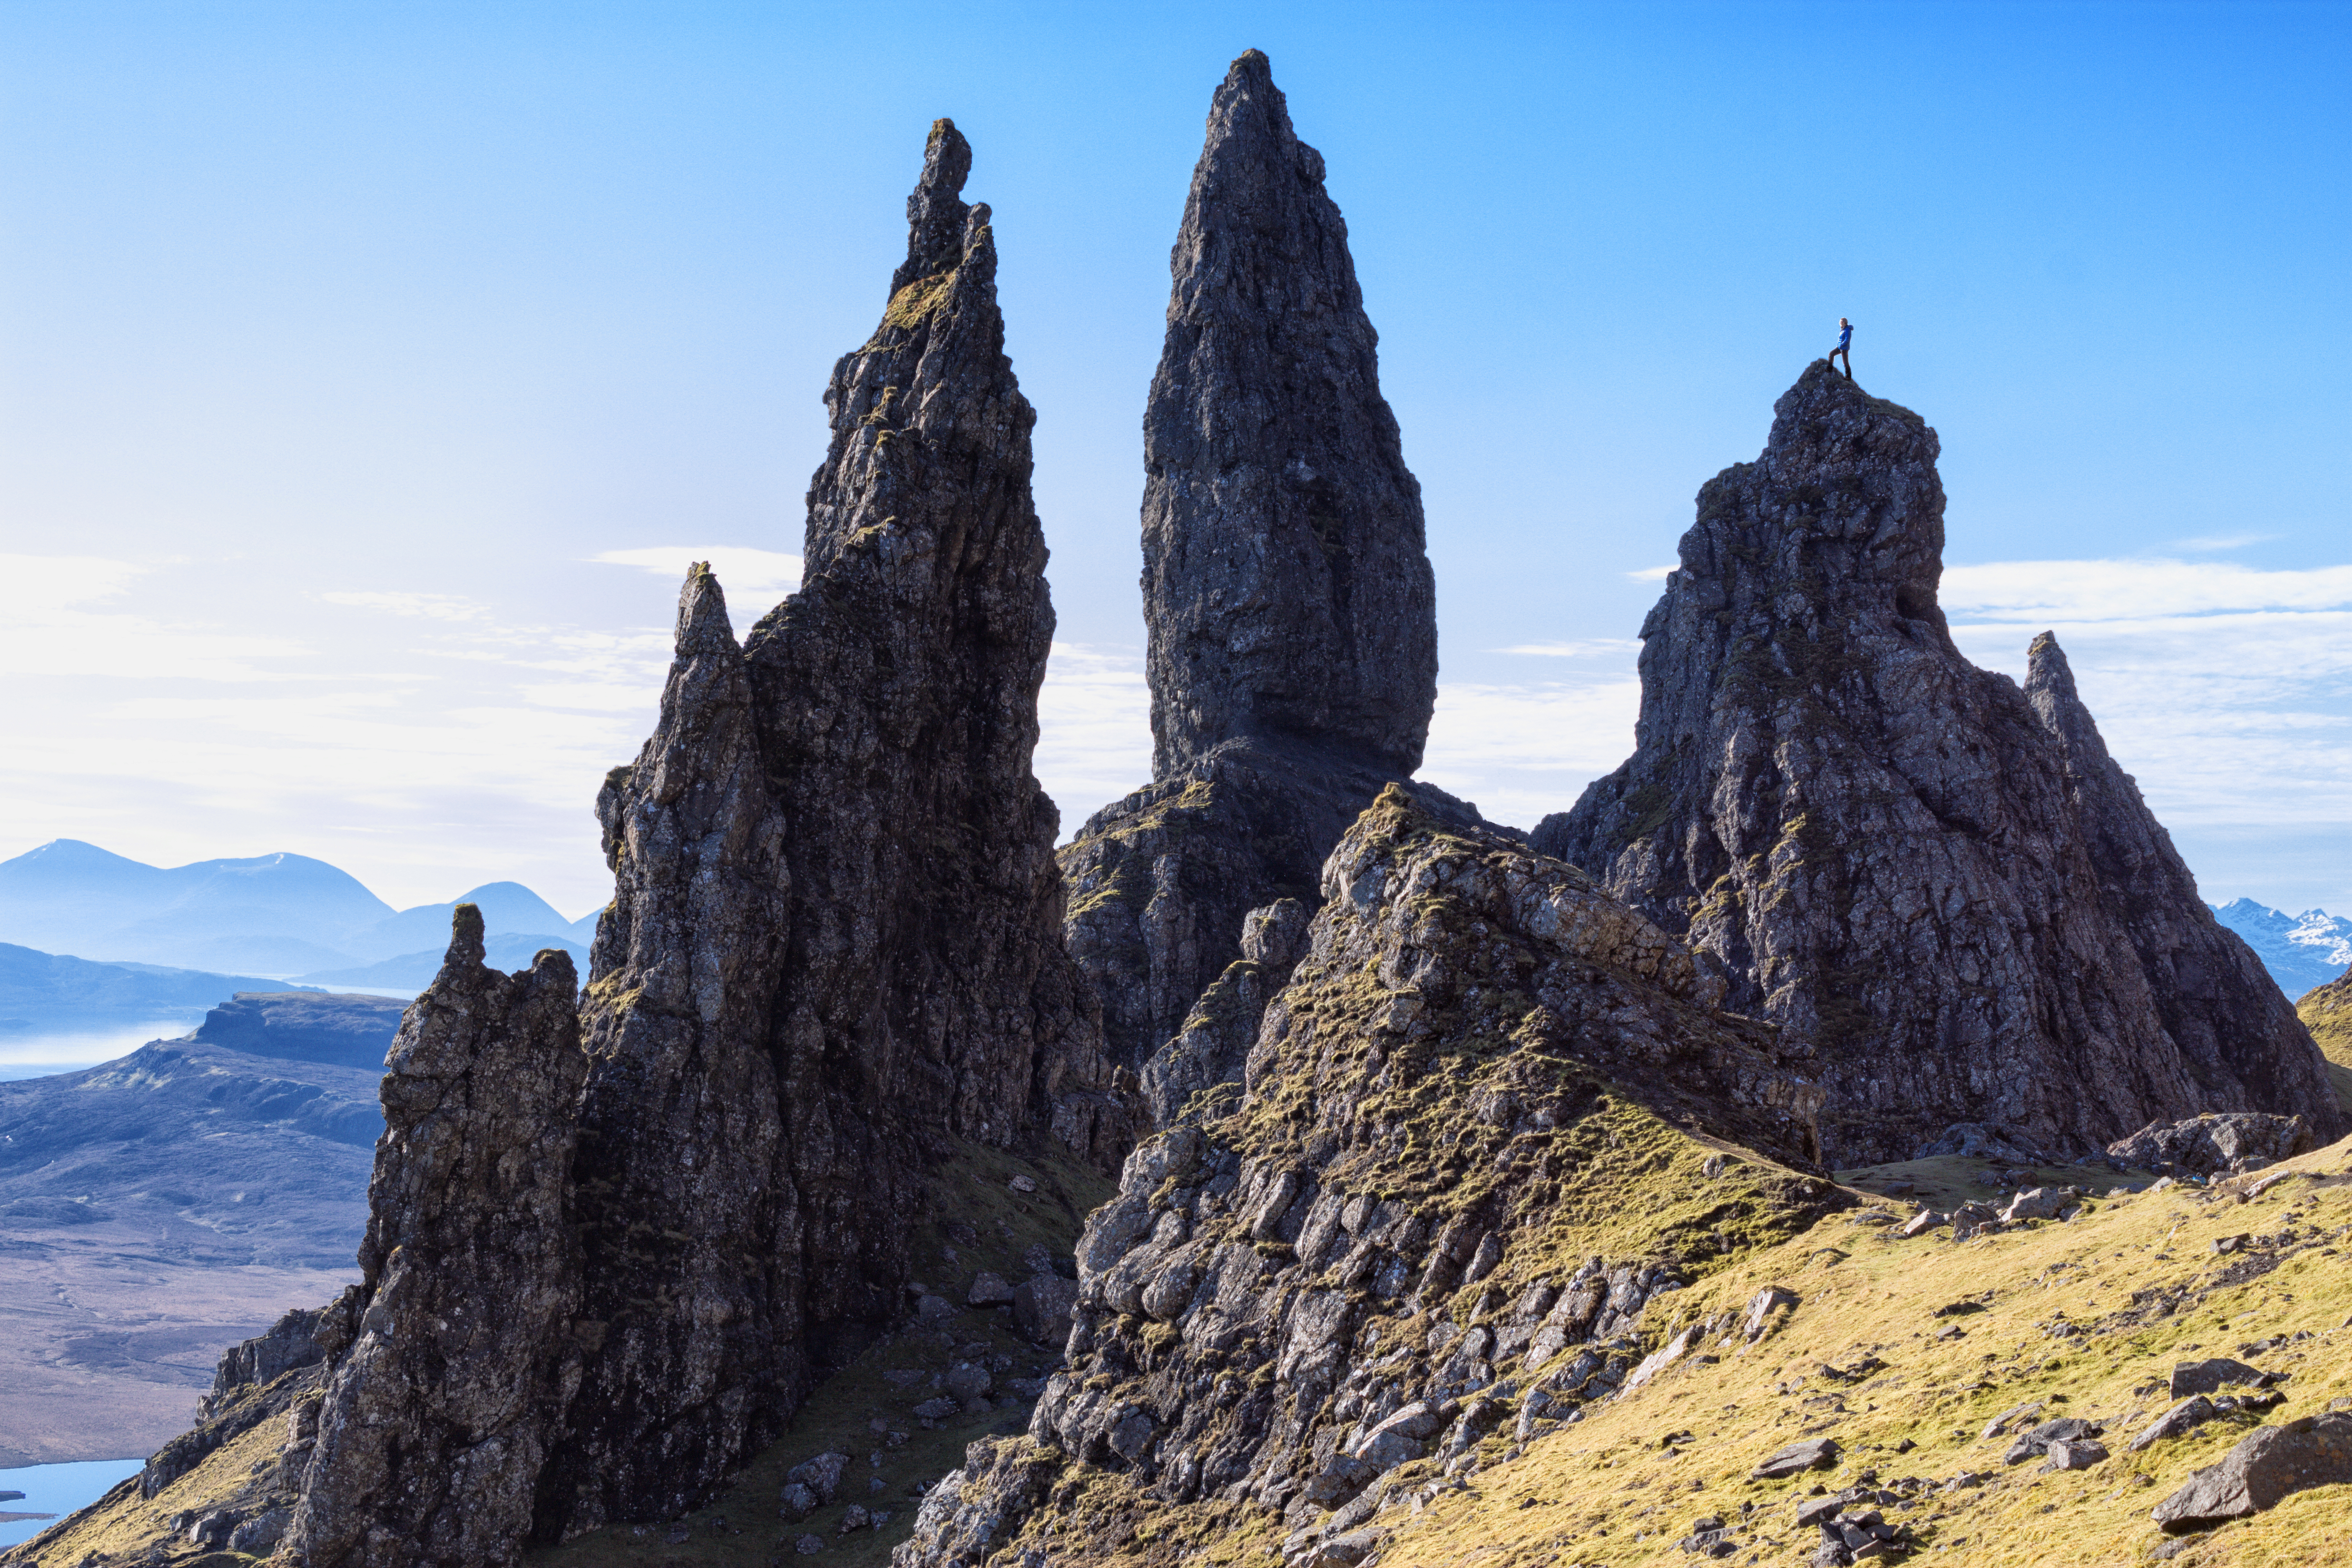
landscape, rock, wilderness, mountain, adventure, mountain range, formation, cliff, stack, terrain, material, ridge, summit, mountaineering, geology, badlands, plateau, scotland, cape, isleofskye, oldmanofstorr, rockpinnacles, thestorr, landform, geographical feature, mountainous landforms